Visa for Avalon

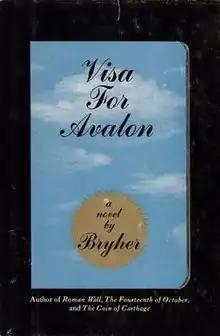
First edition(publ. Harcourt Brace)

Visa for Avalon is a 1965 novel by Bryher. It was re-released by Paris Press in 2004 with a new introduction by Susan McCabe.